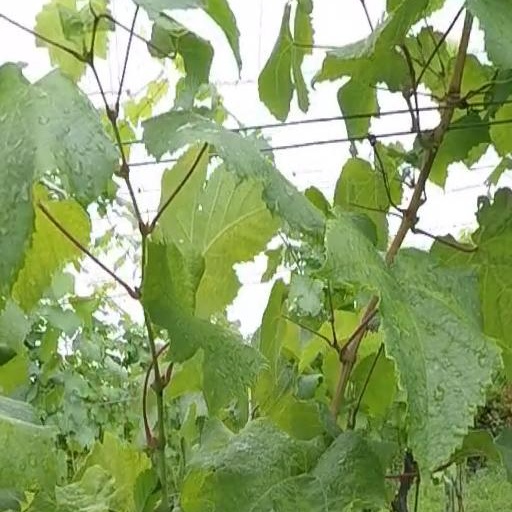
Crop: grape